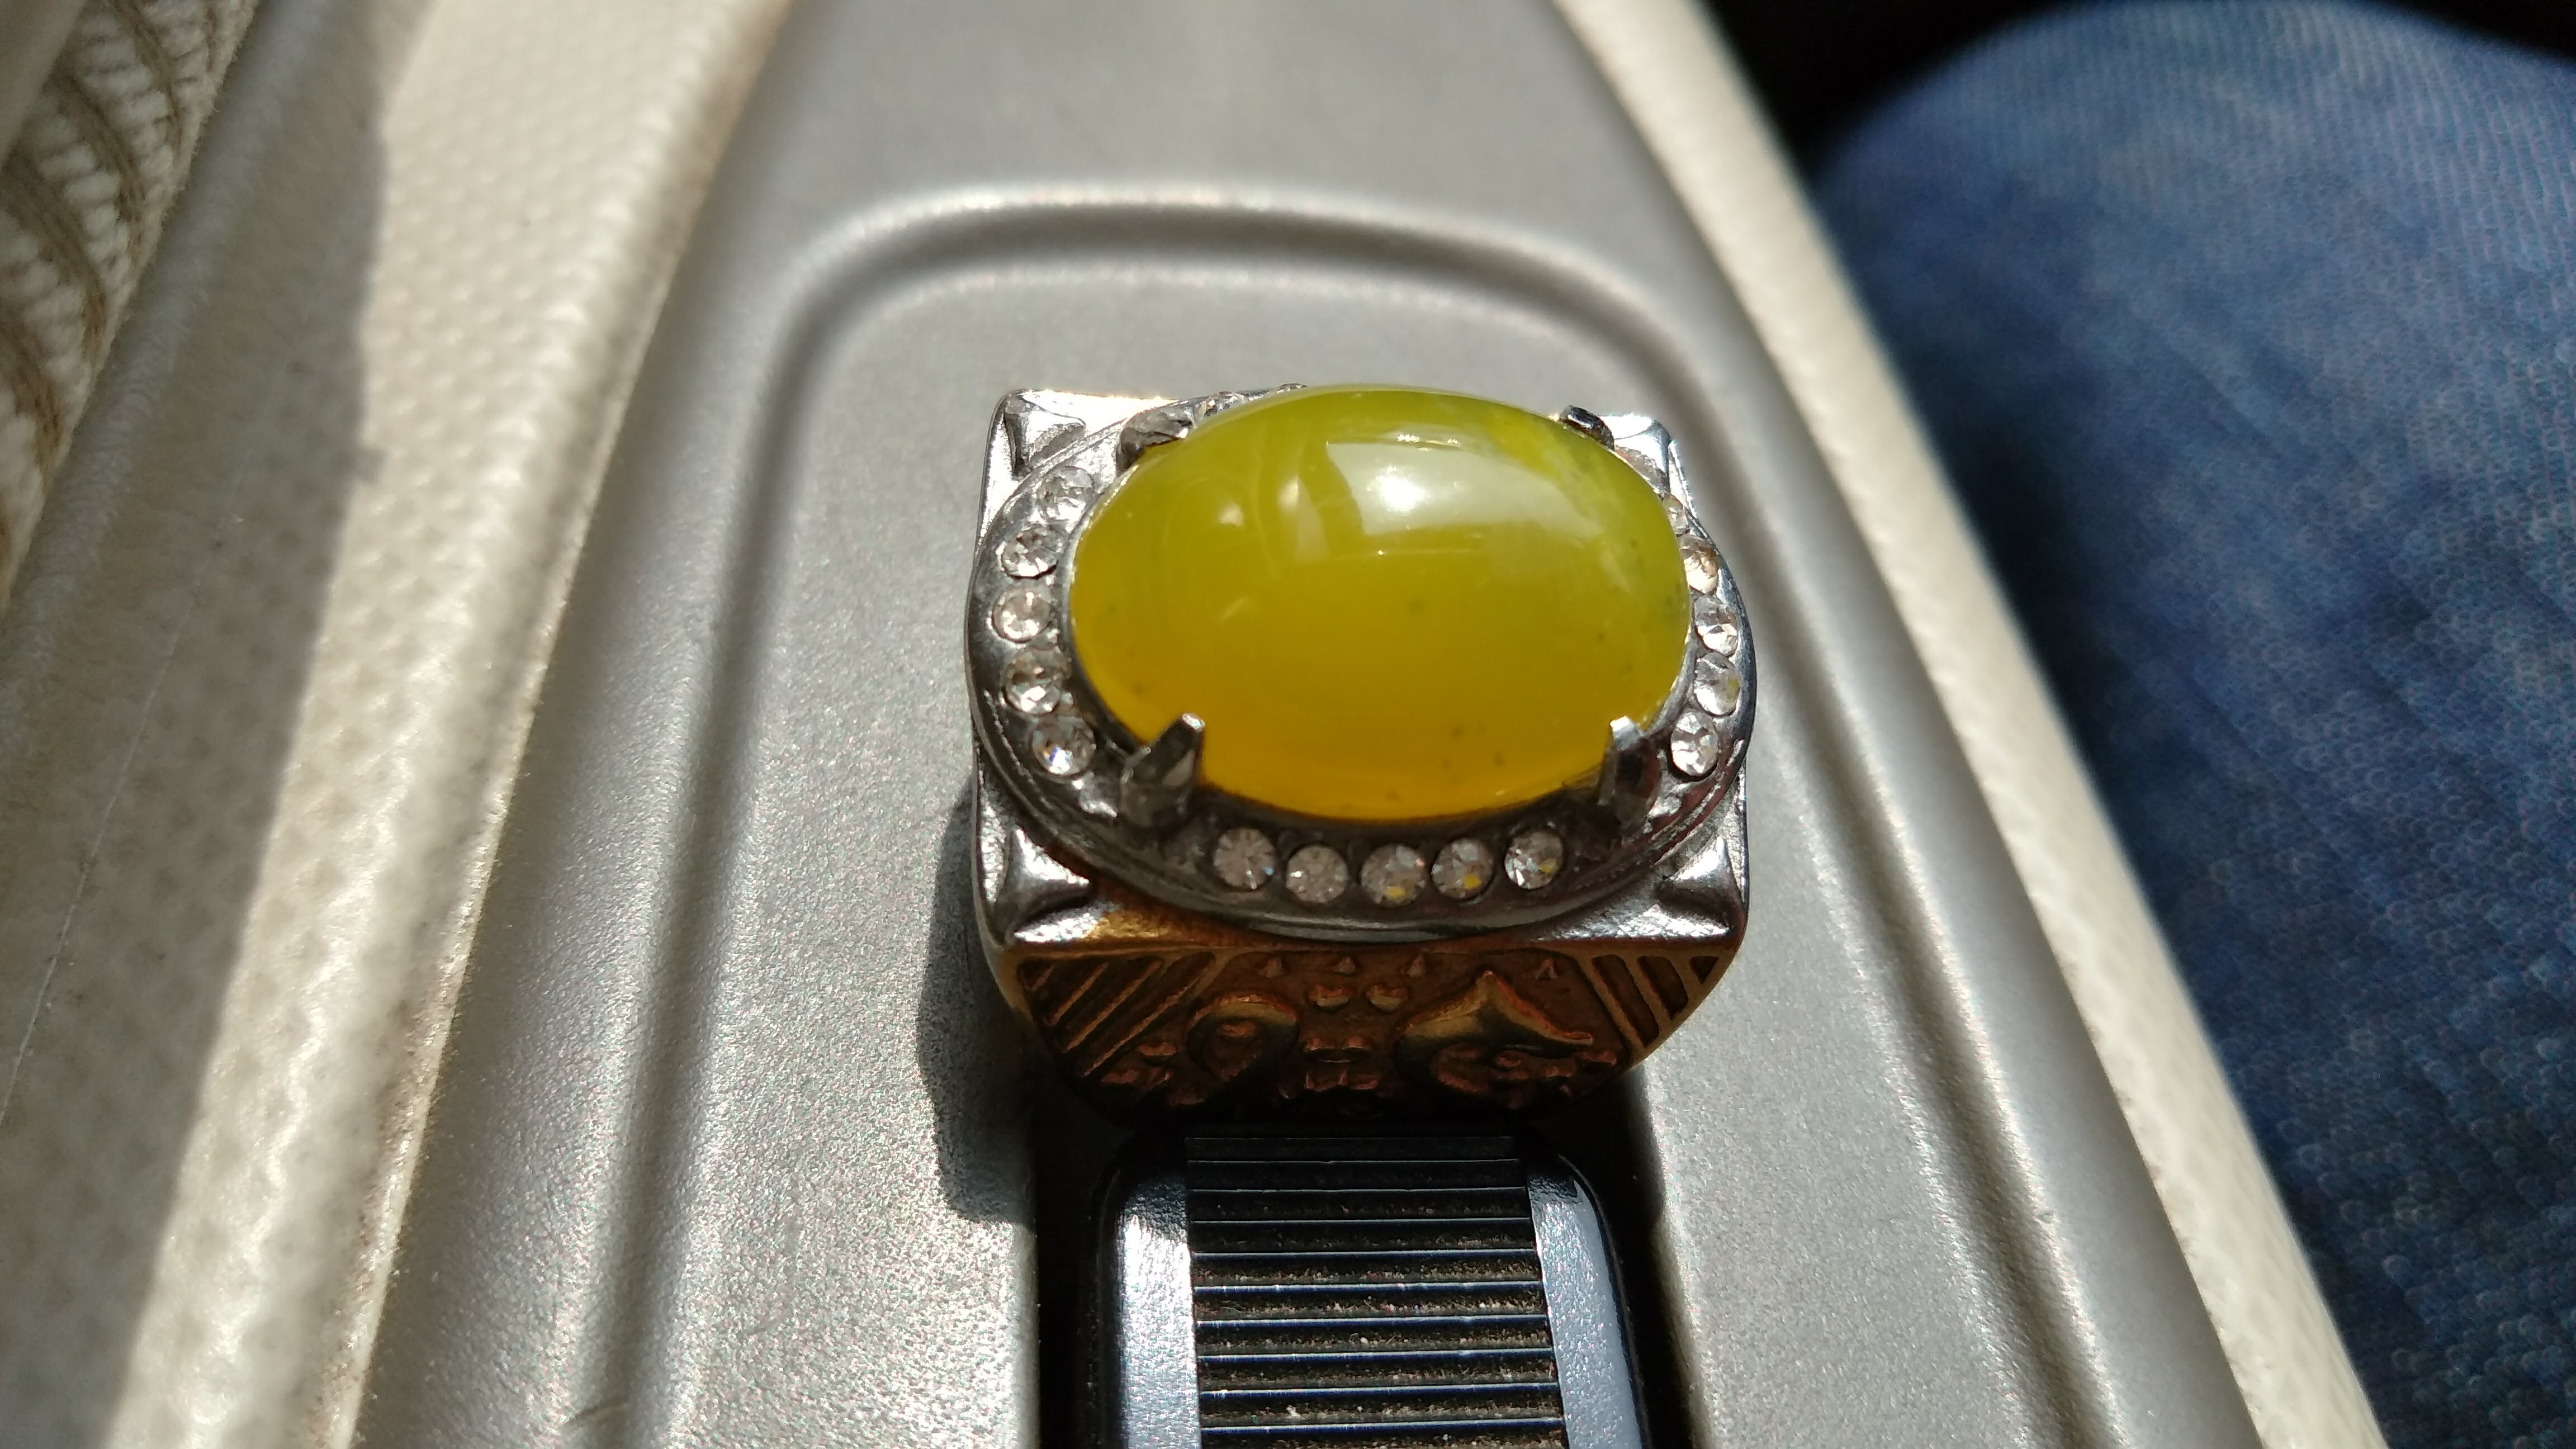
natural, food, automotive lighting, tableware, cuisine, dish, auto part, ingredient, staple food, metal, electric blue, automotive design, fashion accessory, luxury vehicle, button, rectangle, macro photography, office equipment, motor vehicle, cutlery, kitchen utensil, japanese cuisine